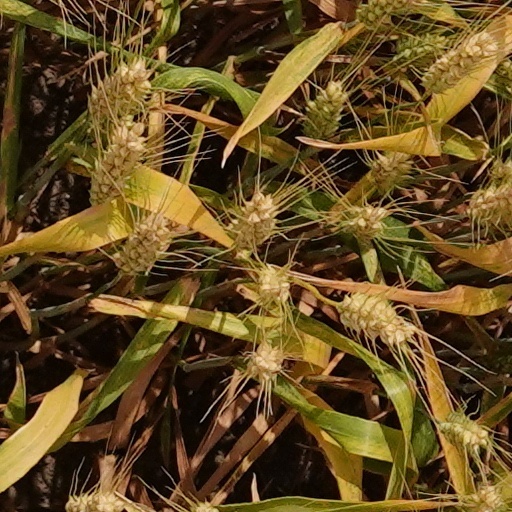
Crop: wheat